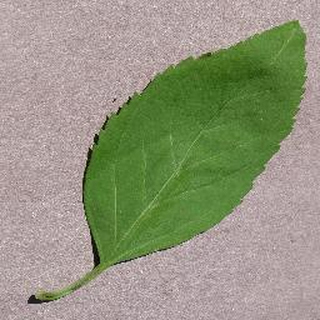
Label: healthy_cherry